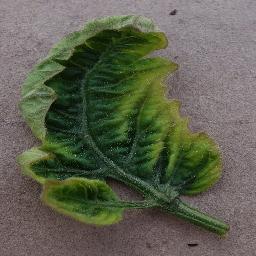
Label: Tomato___Tomato_Yellow_Leaf_Curl_Virus